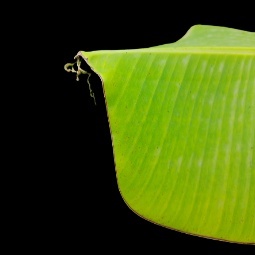
Label: Sulphur